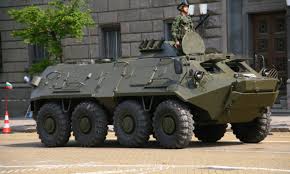
Label: BTR